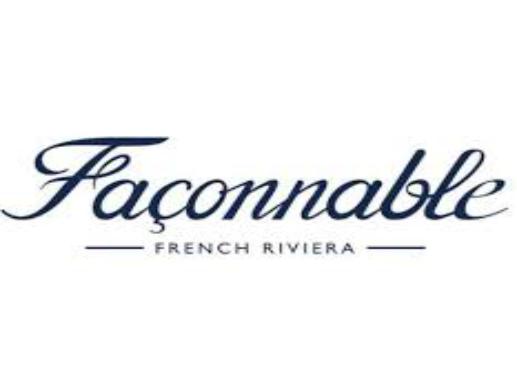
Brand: Faconnable
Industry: Clothes